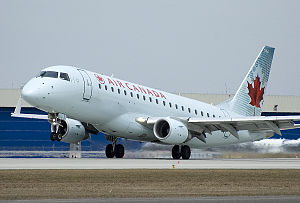
Embraer E-Jet / Ordre og leveringer
Embraer E-Jet er en serie af tomotorers jetfly produceret af Embraer i Brasilien. Den blev præsenteret ved Paris Air Show i 1999, og blev sat i serieproduktion i 2002.